Merchant Shipbuilding Corporation

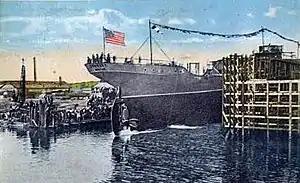
Launch of MSC's first ship, SS "Sudbury", on 29 September 1917.

The Merchant Shipbuilding Corporation launched its first ship, a freighter named "Sudbury", at the Chester yard on 29 September 1917, and delivered it to the USSB on May 5, 1918. In spite of the company's best efforts however, only four ships of the 68 ordered by the USSB were delivered before the end of hostilities—one freighter and three tankers, all built at the Chester yard. The Chester yard also received a contract from the U.S. Navy for the construction of four minesweepers, but the first of these was also only delivered a few weeks after the war.